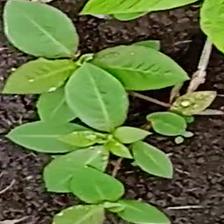
Weed species: Moti_dudhi(Euphorbia_geneculata_L)